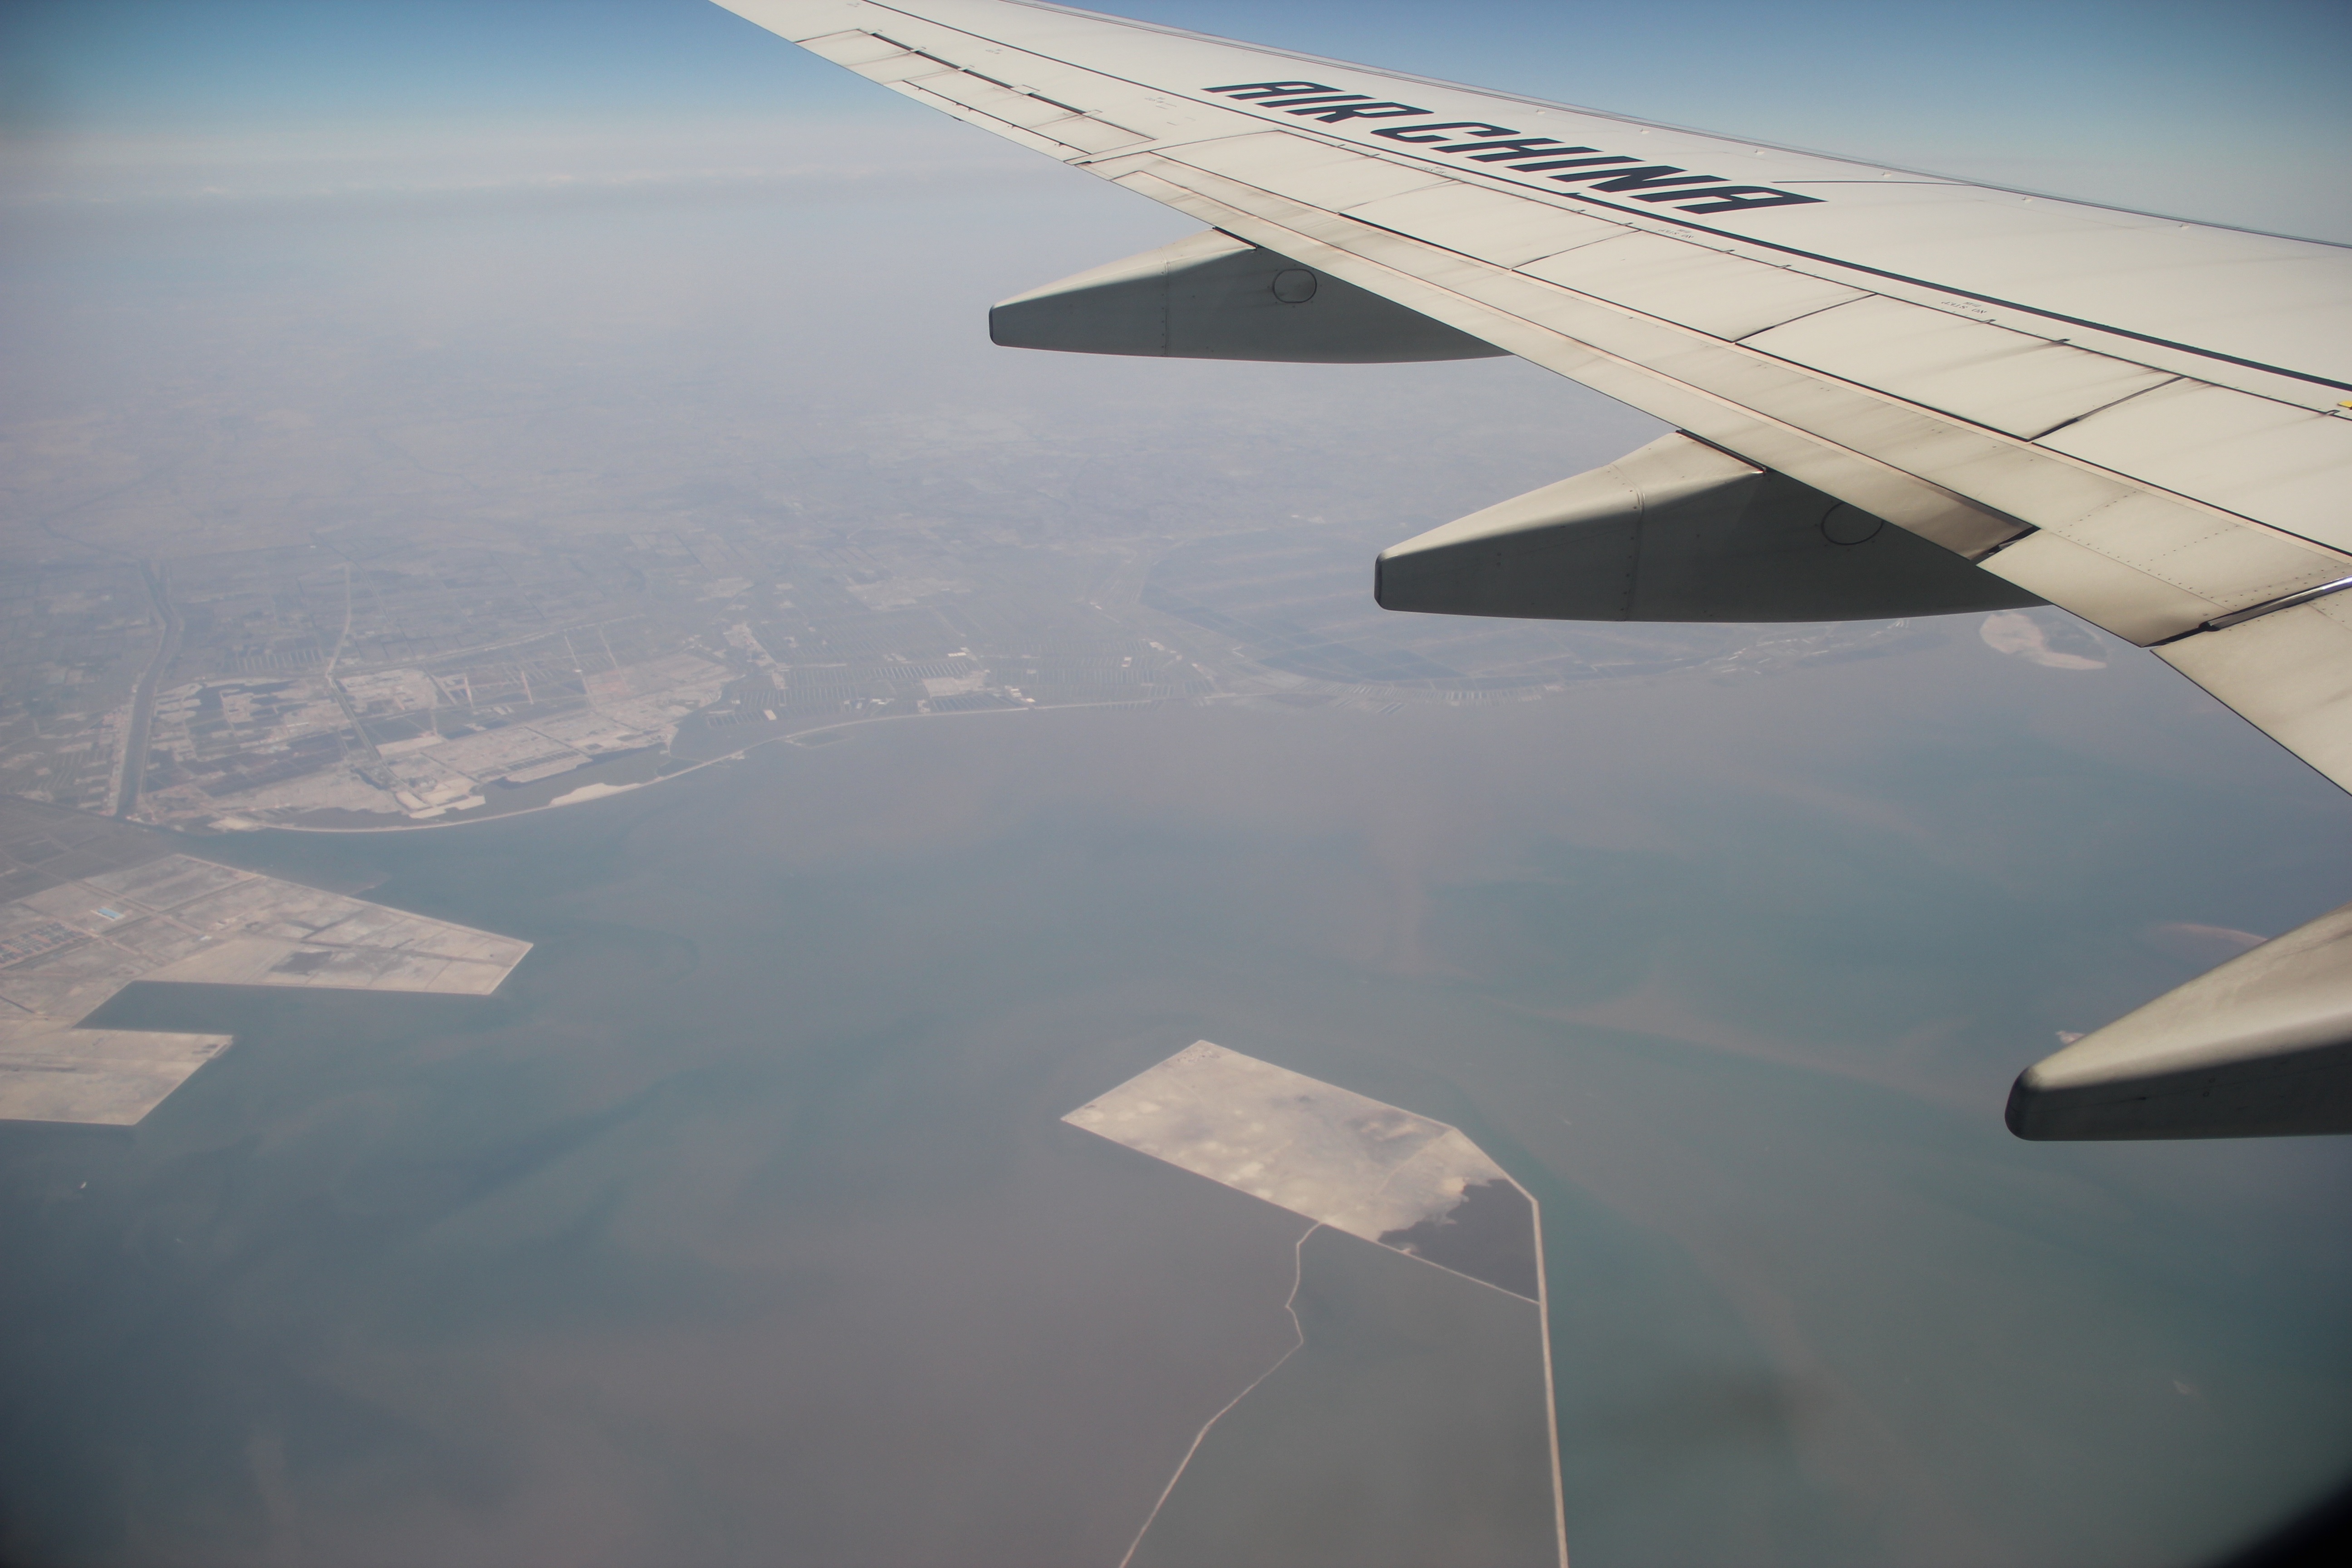
wing, sky, airplane, aircraft, reflection, vehicle, airline, aviation, flight, shooting, airliner, takeoff, the window, aerial photography, jet aircraft, air travel, atmosphere of earth